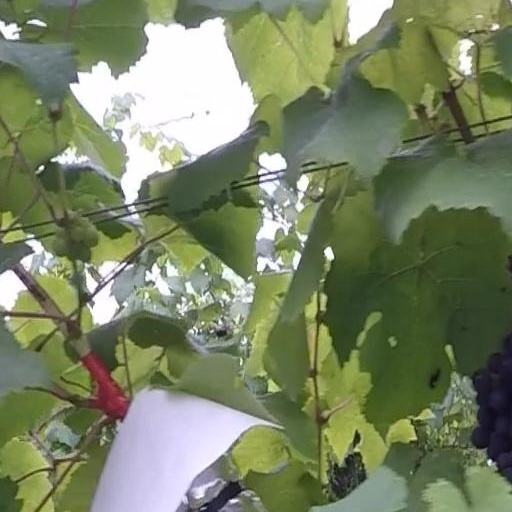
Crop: grape